Blossoms on Broadway

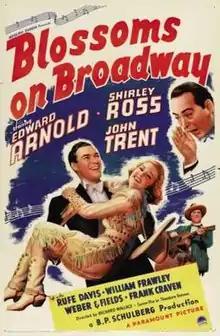
Theatrical release poster

Blossoms on Broadway is a 1937 American comedy film directed by Richard Wallace and starring Edward Arnold, Shirley Ross and John Trent. The film was released on November 19, 1937, by Paramount Pictures.